Gjedsergaard

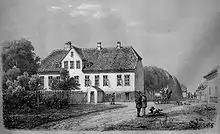
Ghedsergaard in 1867

Amager died in 1781 and his heirs sold Gedsergård to Jakob Melsing and Johan Christian Friis in 1784 while some of the tenant farms were sold to the individual tenant farmers. Friis became the sole owner of Gjedsergård after Melsing's death in 1789.